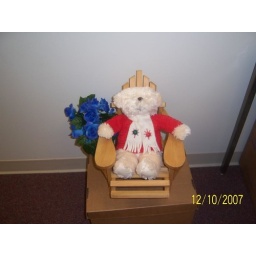
Set your tired bear but in this little chair or dress up the chair with the flowers